To the Earth

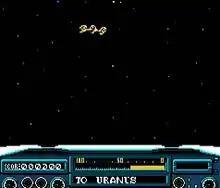

The object of the game is to destroy incoming enemy spacecraft, bombs, missiles, and asteroids without destroying friendly vessels. Due to the very quick enemy ships and asteroids, the game is considered to be one of the most challenging NES Zapper games. The shield of the player's spacecraft constantly goes down with each missed shot at an enemy. Players can use a powerful bomb to destroy everything on screen, shoot a comet power-up that grants temporary protection from a limited number of hits, and a shield-repairing item dropped off by a friendly spacecraft. Game bosses are fought at the end of each level as the player moves through the Solar System. When the player reaches the Earth level, the player must battle and destroy the final boss, who is an alien named Nemesis. The goal is to retrieve vials of medicine and deliver them to the Earth while preventing Nemesis from passing through the planet's atmosphere.